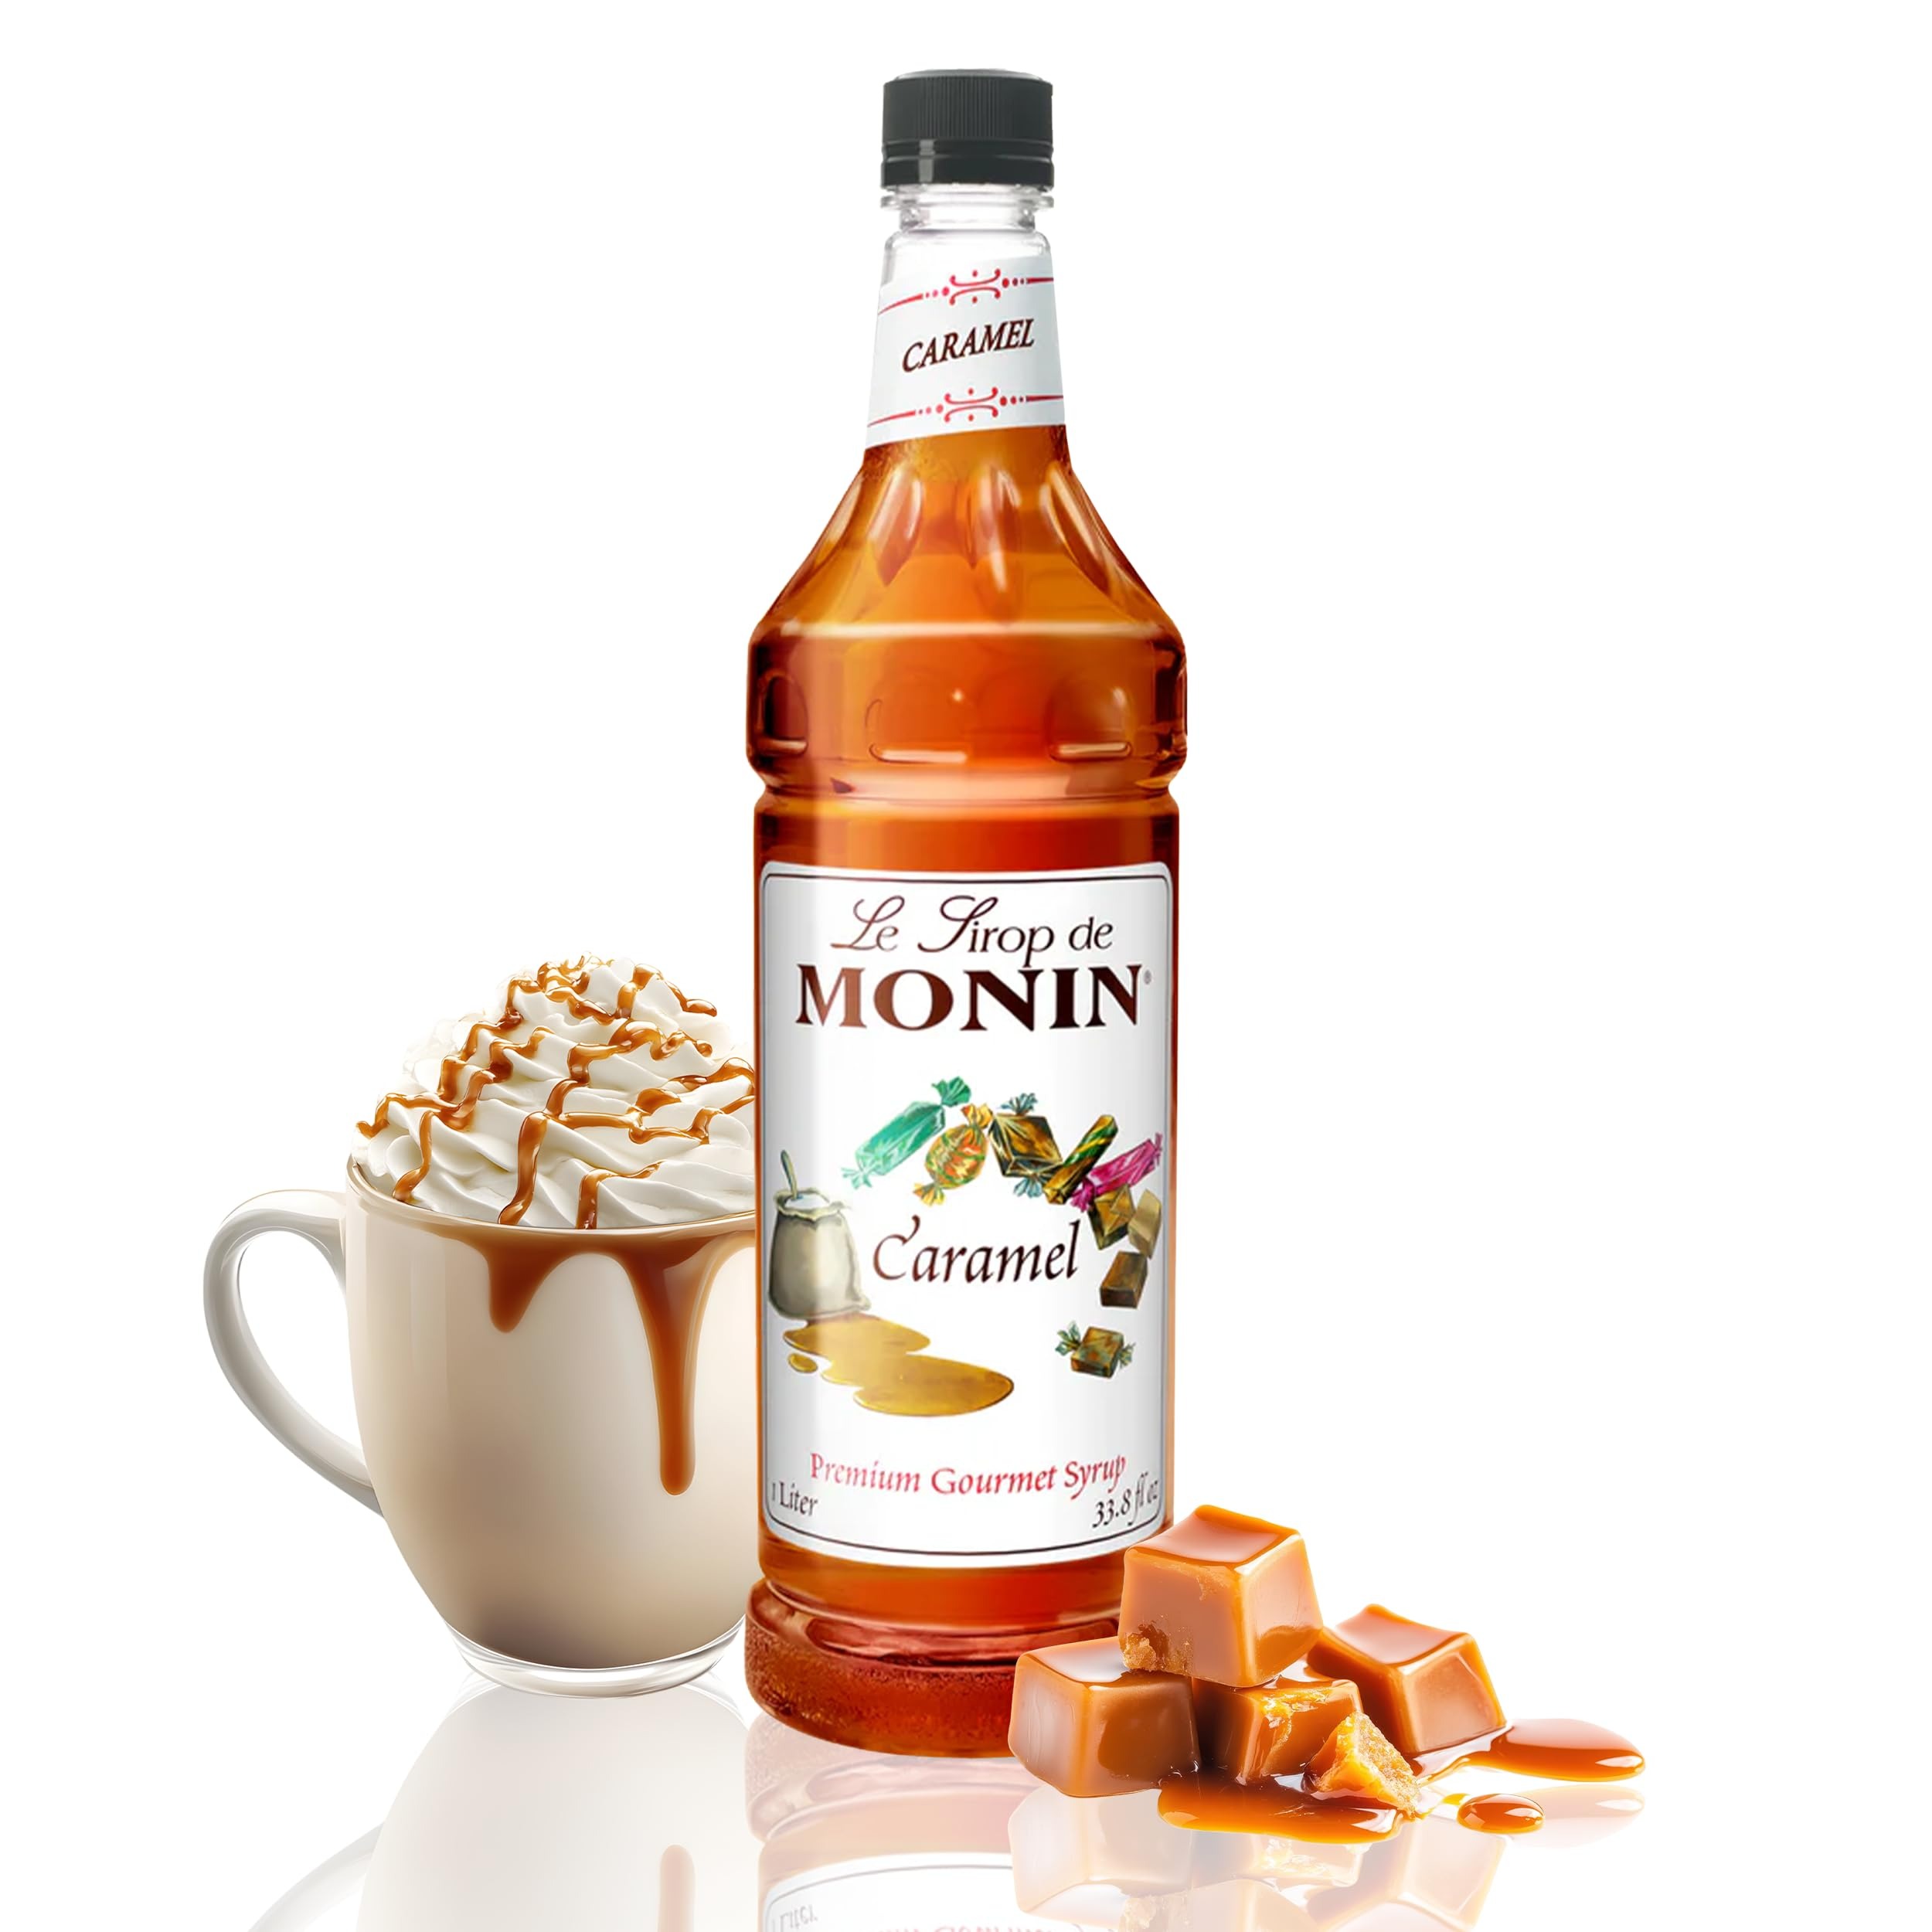
Item Name: Monin - Caramel Syrup, Rich and Buttery, Great for Desserts, Coffee, and Cocktails, Gluten-Free, Non-GMO (1 Liter)
Bullet Point 1: GREAT FOR DESSERTS, COFFEE, AND SNACKS: The rich, sweet, and buttery smoothness of caramel has come a long way from chewy wrapped candies. Our Caramel Syrup delivers mouth-watering decadence to your coffee beverages, milkshakes, cocktails and more.
Bullet Point 2: TASTING NOTES: Rich caramel aroma, buttery, authentic creamy caramel flavor. Monin Caramel Syrup is a decadent addition to desserts, cocktails, cocoa and coffee drinks.
Bullet Point 3: SPECIFICATIONS: Allergen Free, Dairy Free, Gluten Free, Halal, Kosher, No Artificial Colors, No Artificial Flavors, No Artificial Ingredients, No Artificial Preservatives, No Artificial Sweeteners, Non-GMO, & Clean Label
Bullet Point 4: SYRUP TO SUPPORT BEE COLONIES: Colony Collapse Disorder is greatly reducing bee populations worldwide. Our syrup recycling initiative has been sending waste syrup to feed bees since 2008, and has fed over 374 billion bees!
Bullet Point 5: GREEN PACKAGING & LABELING: With BPA free bottles, 100% recyclable boxes comprised of 30% recycled content, printed with biodegradable water-based ink containing zero pollutants, and pulp inserts, we’re doing our part for the environment.
Value: 33.81
Unit: Fl Oz

Price: 16.9